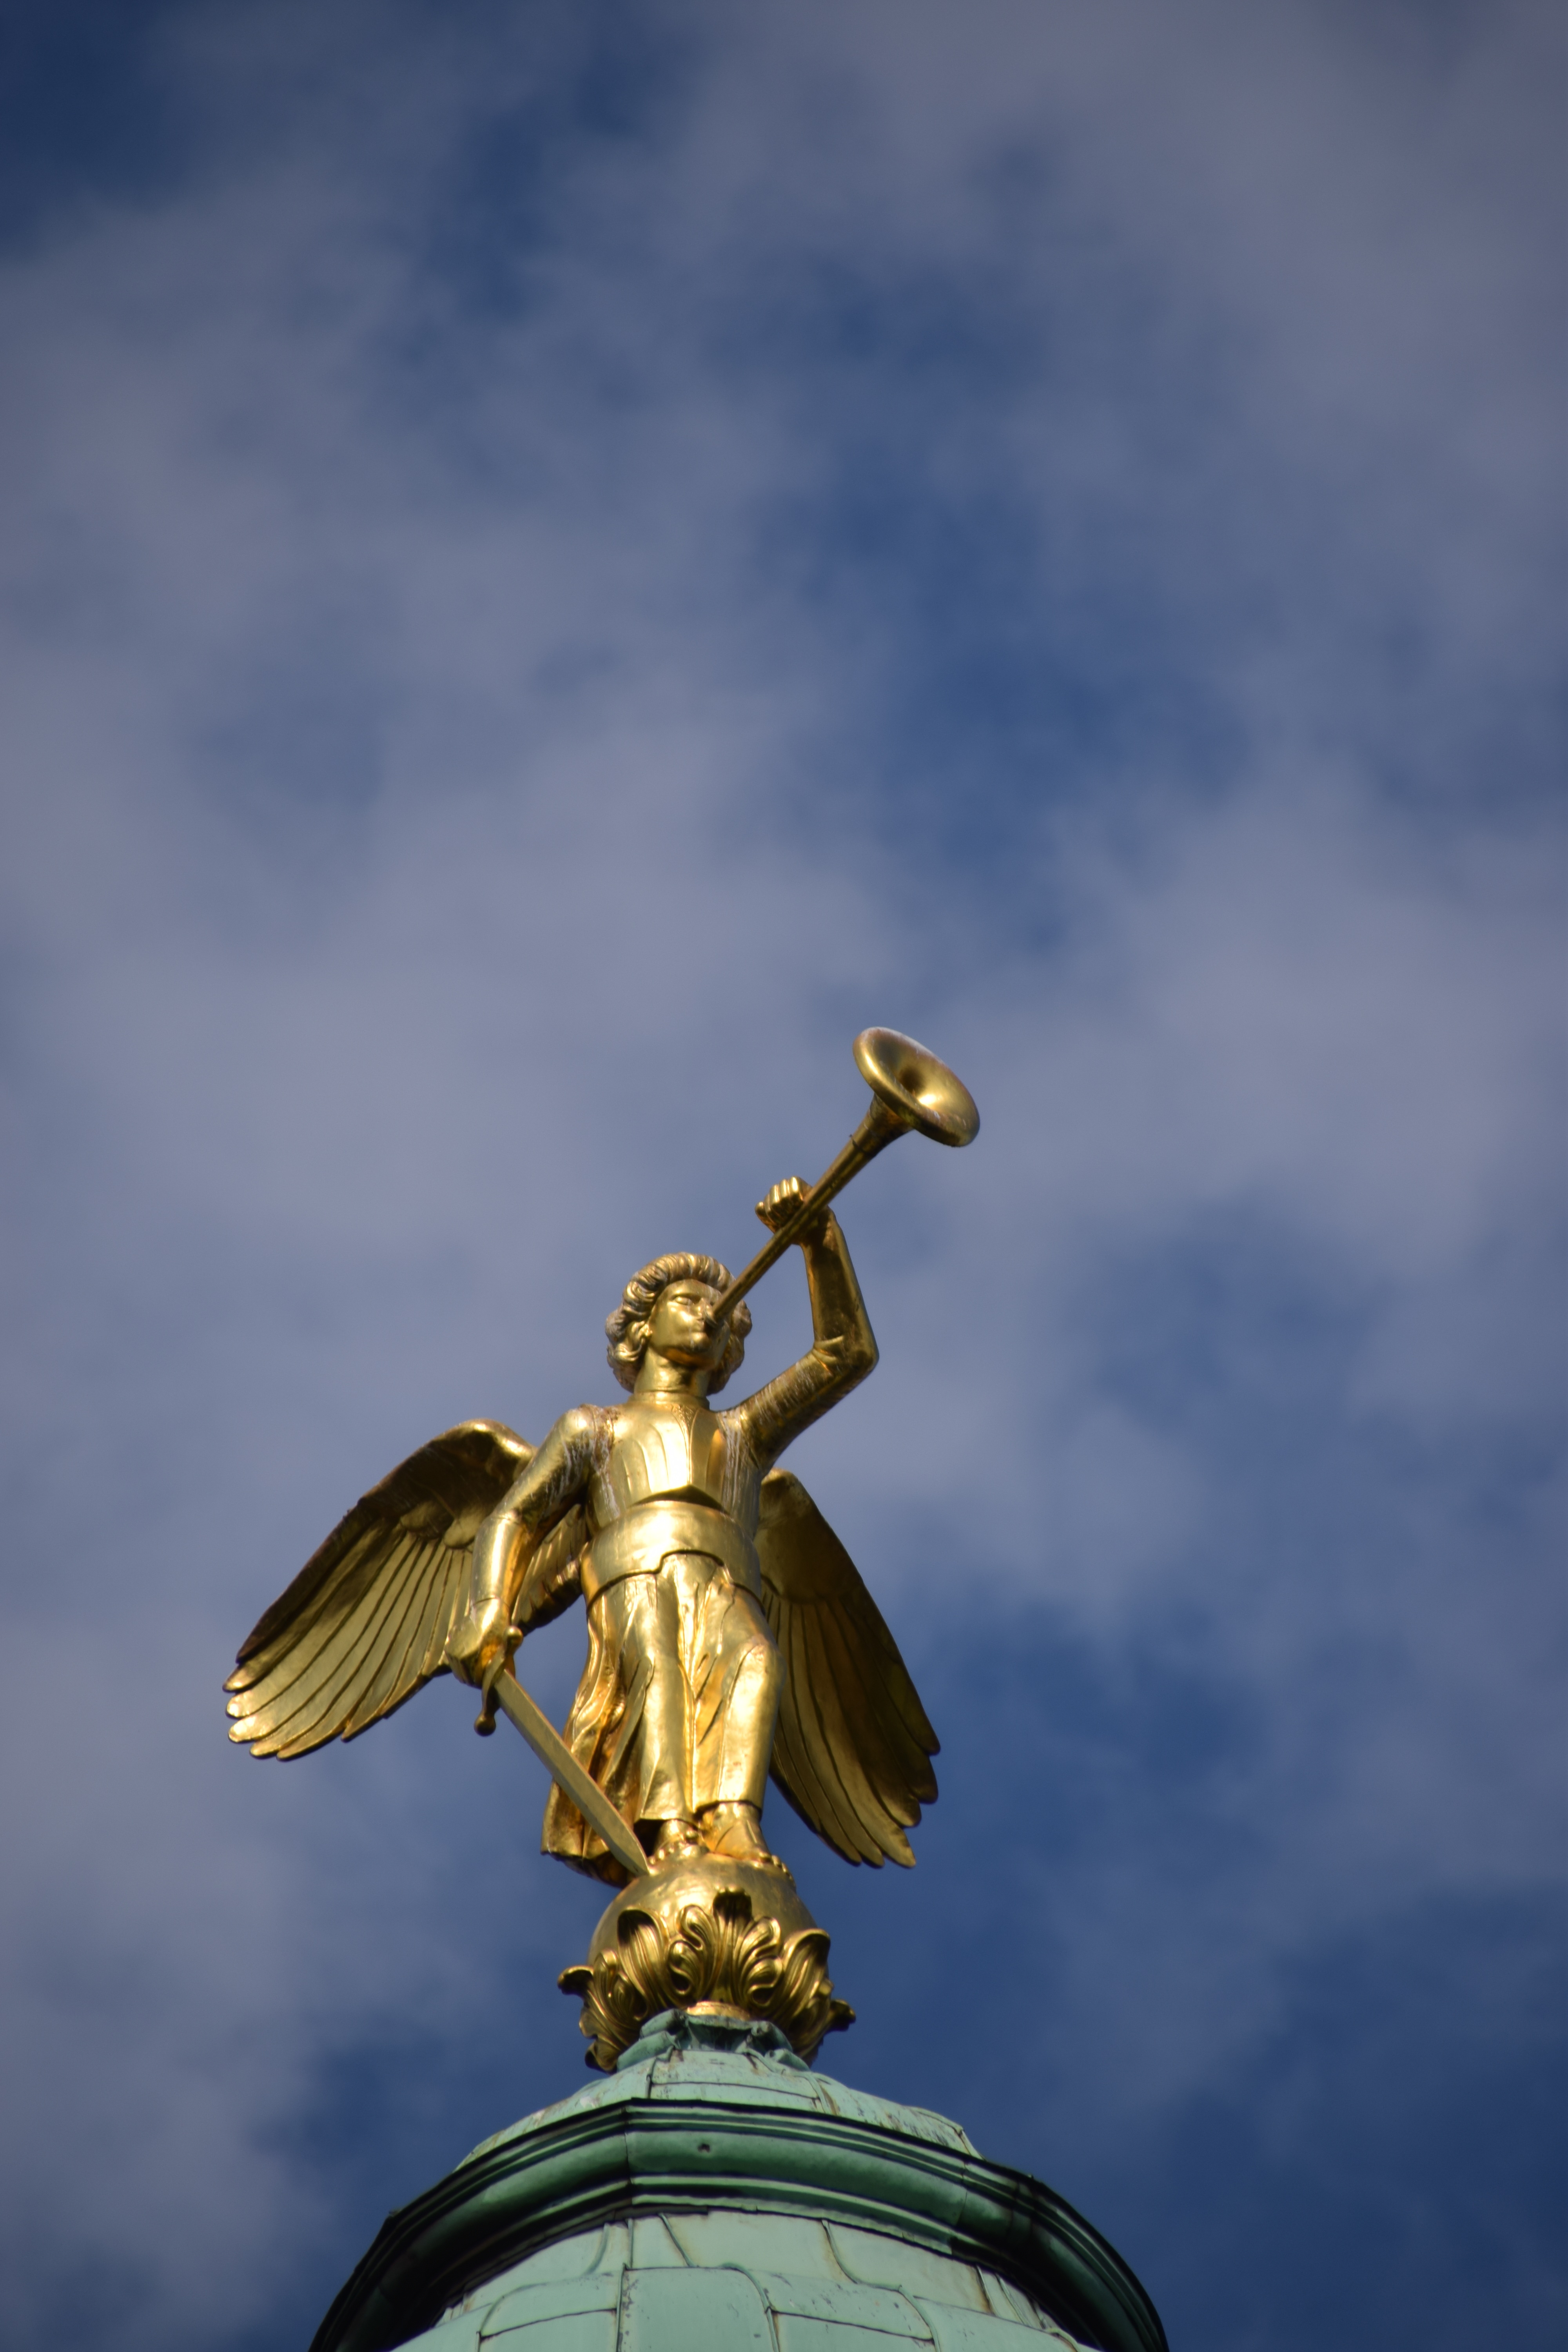
sky, monument, statue, blue, church, sculpture, germany, mannheim, christuskirche